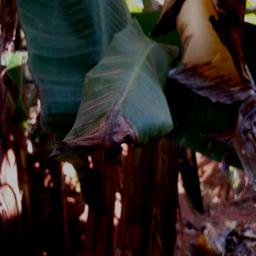
Label: MALBHOG LEAF